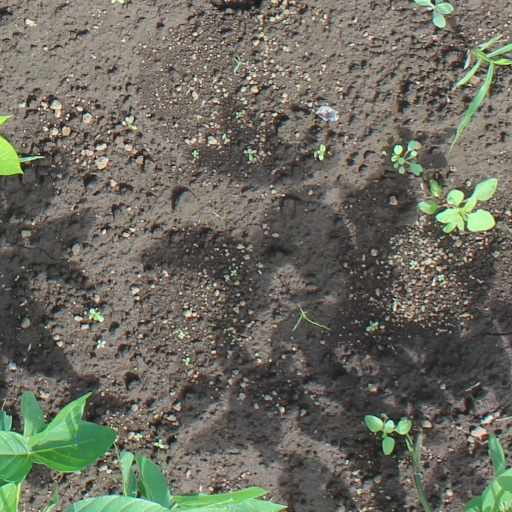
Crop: soybean